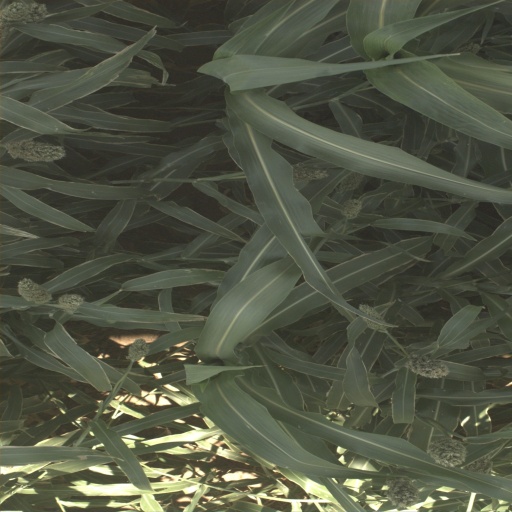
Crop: sorghum